National Register of Historic Places listings in Newport News, Virginia

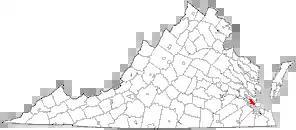
Location of Newport News in Virginia

This is intended to be a complete list of the properties and districts on the National Register of Historic Places in the independent city of Newport News, Virginia, United States. The locations of National Register properties and districts for which the latitude and longitude coordinates are included below, may be seen in an online map.